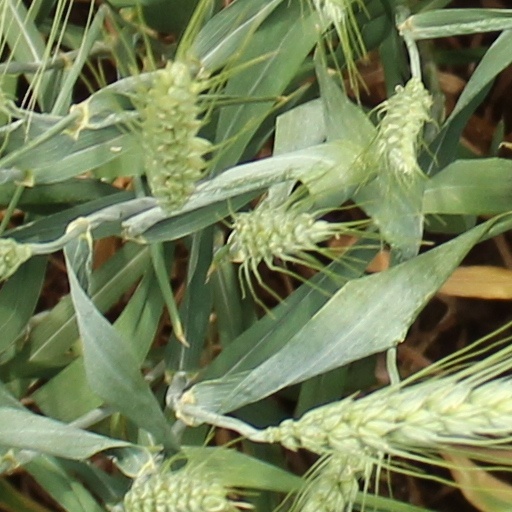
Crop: wheat